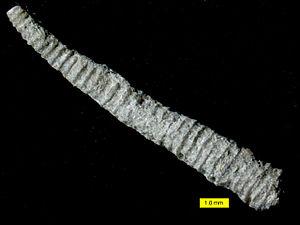
Tentaculites est un genre éteint d'animaux marins vivants dans des tubes calcaires. Ils sont aujourd'hui plutôt considérés comme des brachiozoaires, un clade qui regroupe les brachiopodes et les phonoridiens.